Johannes Justus Rein

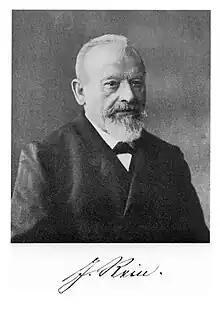
Johannes Justus Rein

Johannes Justus Rein (27 January 1835 in Raunheim, near Giessen – 23 January 1918 in Bonn) was a German geographer, author and traveler in East Asia. Rein became better known based on his two volume work on his travels in Japan which was translated into English in 1884.